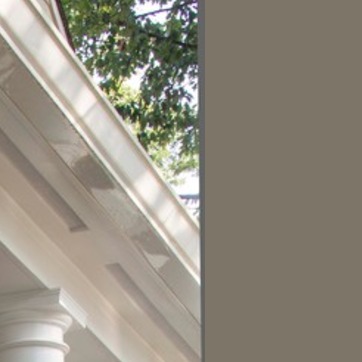
Material: sky